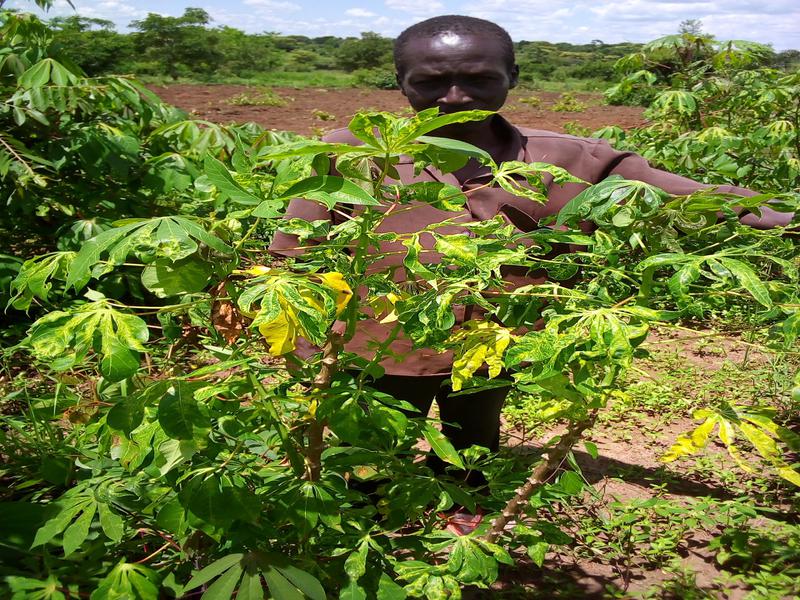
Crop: cassava
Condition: mosaic_disease